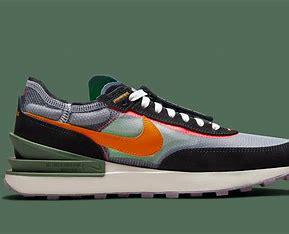
Brand: Nike
Model: Waffle One